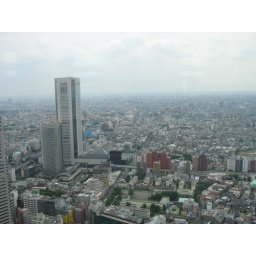
from the Tokyo city govt. building in Shinjuku--observatory on 45th floor